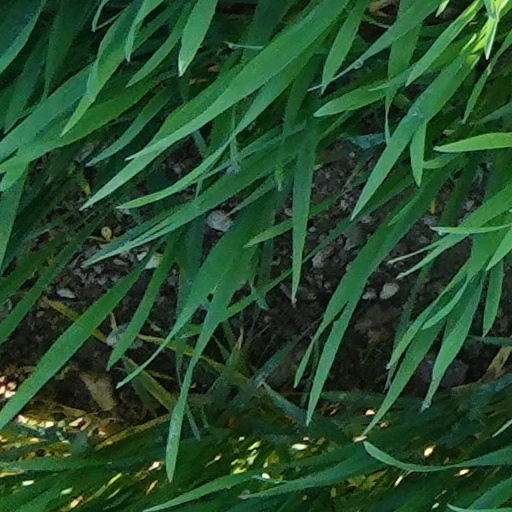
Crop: wheat